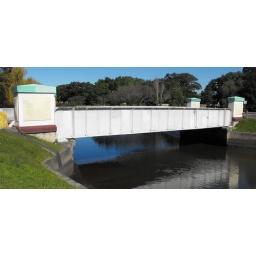
Crossing a stormwater channel at Tighes Hill, the Mayfield line ran over a reserved bridge which is now a road shortcut.